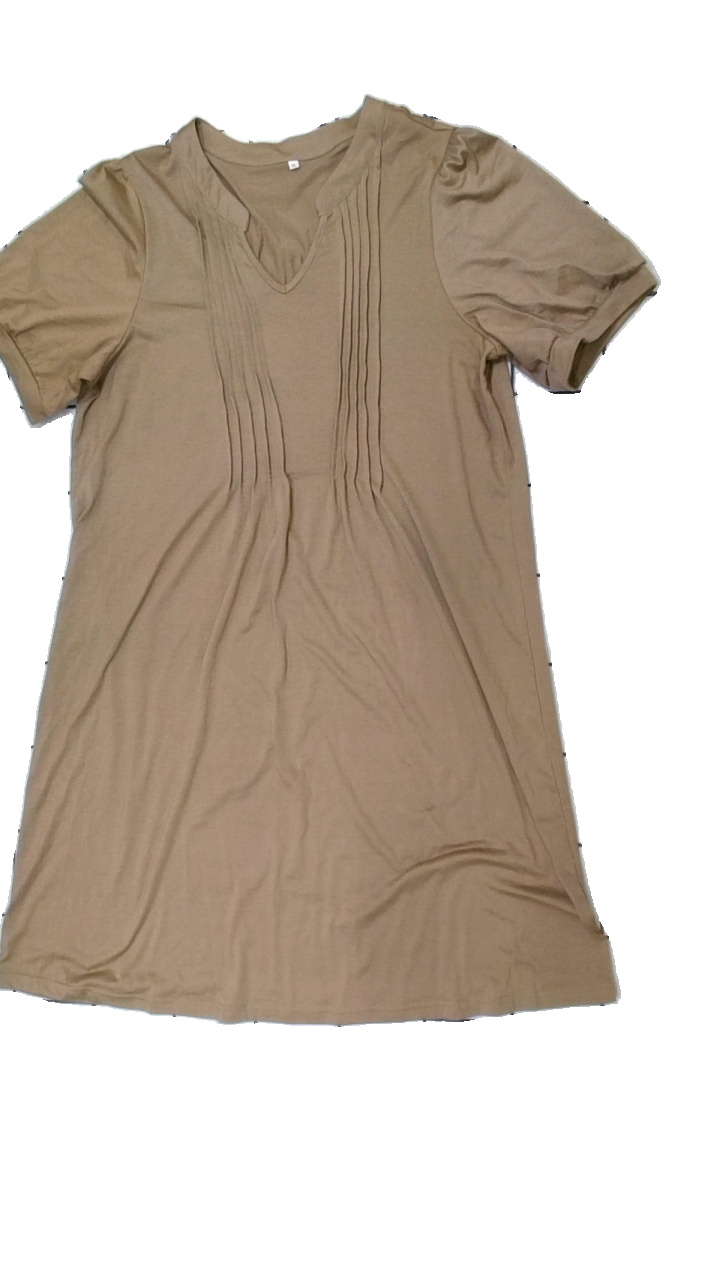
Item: Dress (Ladies)
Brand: Missing
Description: brun klänning, nopprig
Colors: Brown
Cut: Regular
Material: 100% polyester
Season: All
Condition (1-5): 3
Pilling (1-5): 3
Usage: Export
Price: <50